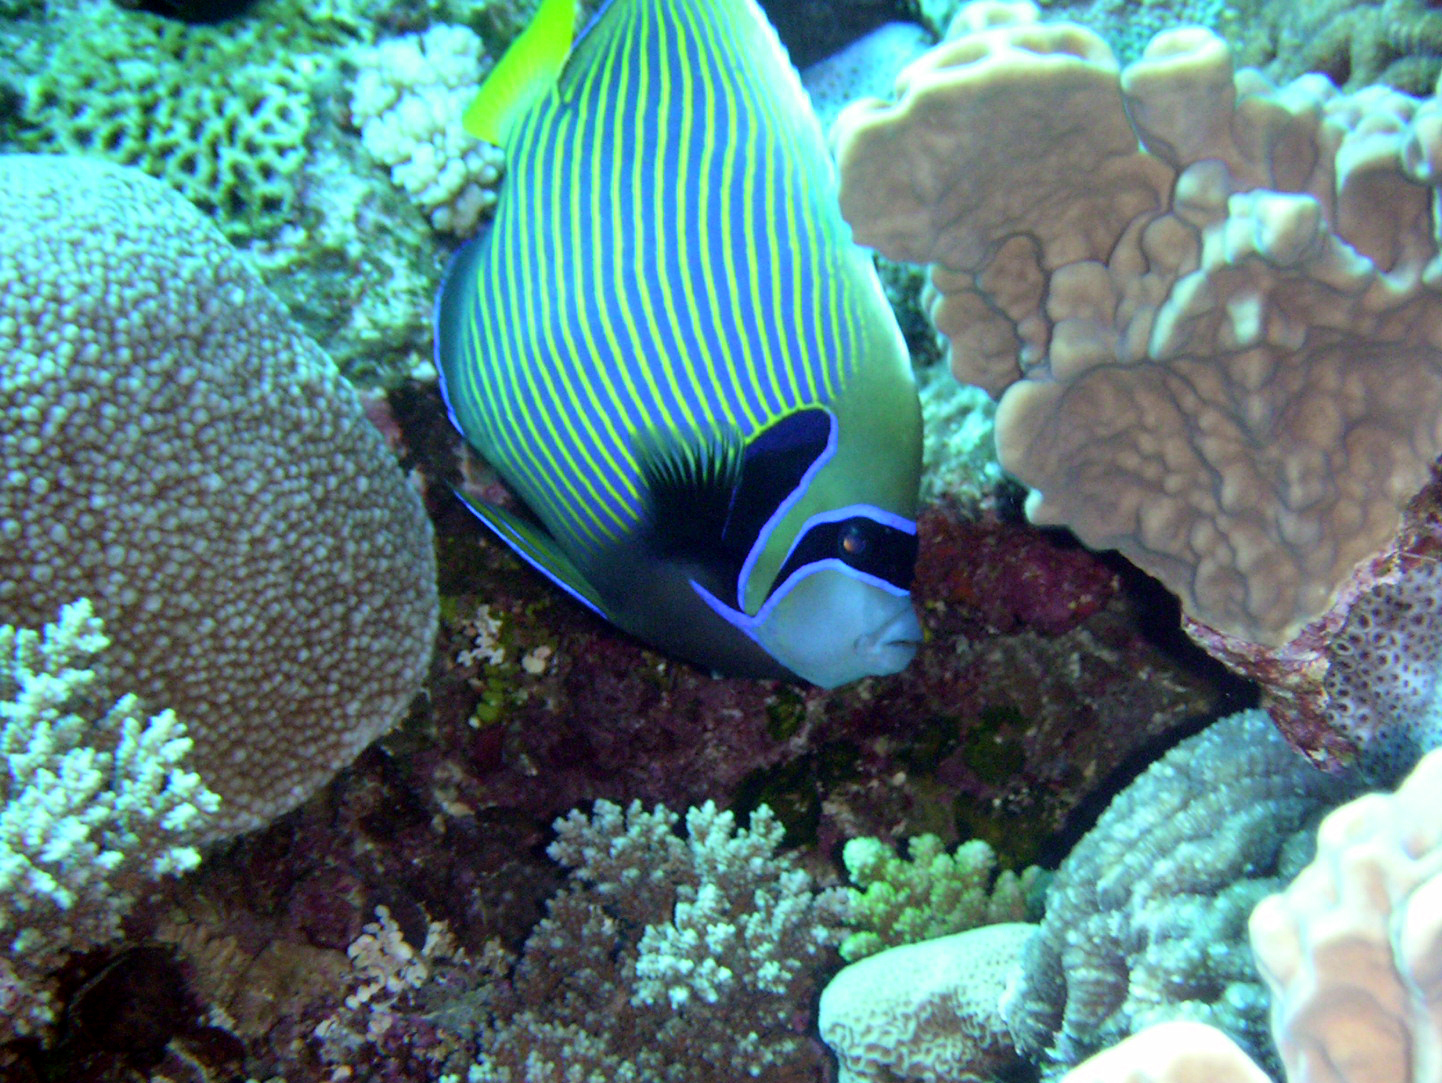
Pomacanthus imperator (Emperor Angelfish)